Gina Rodriguez (pornographic actress)

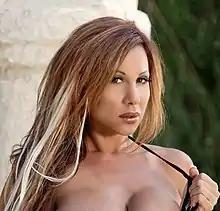
Rodriguez in 2006

Gina Rodriguez (born November 15, 1967) is an American former pornographic actress known for her work with "D-Listers" such as Nadya Suleman and Michael Lohan. In 2017 she starred in and executive produced the WEtv docu-series "".